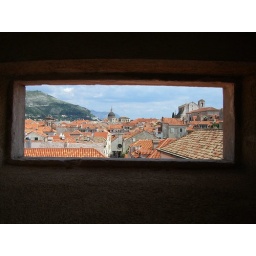
From a window in the city walls